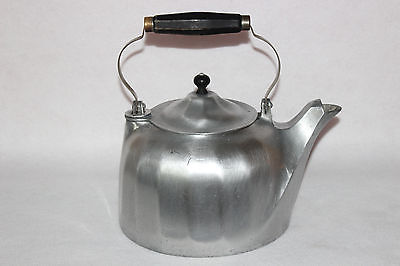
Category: kettle